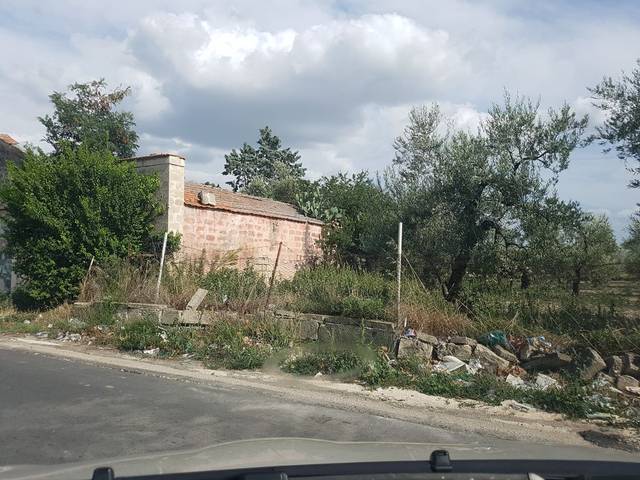
Region: Italy
Coordinates: 41.261, 15.885